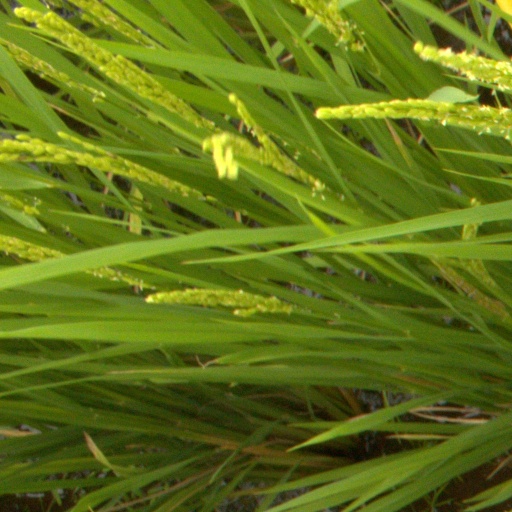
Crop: rice